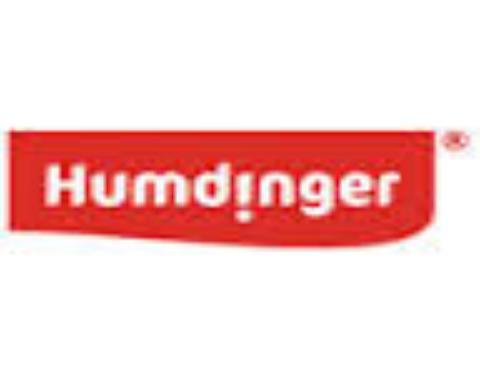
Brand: humdinger
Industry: Food